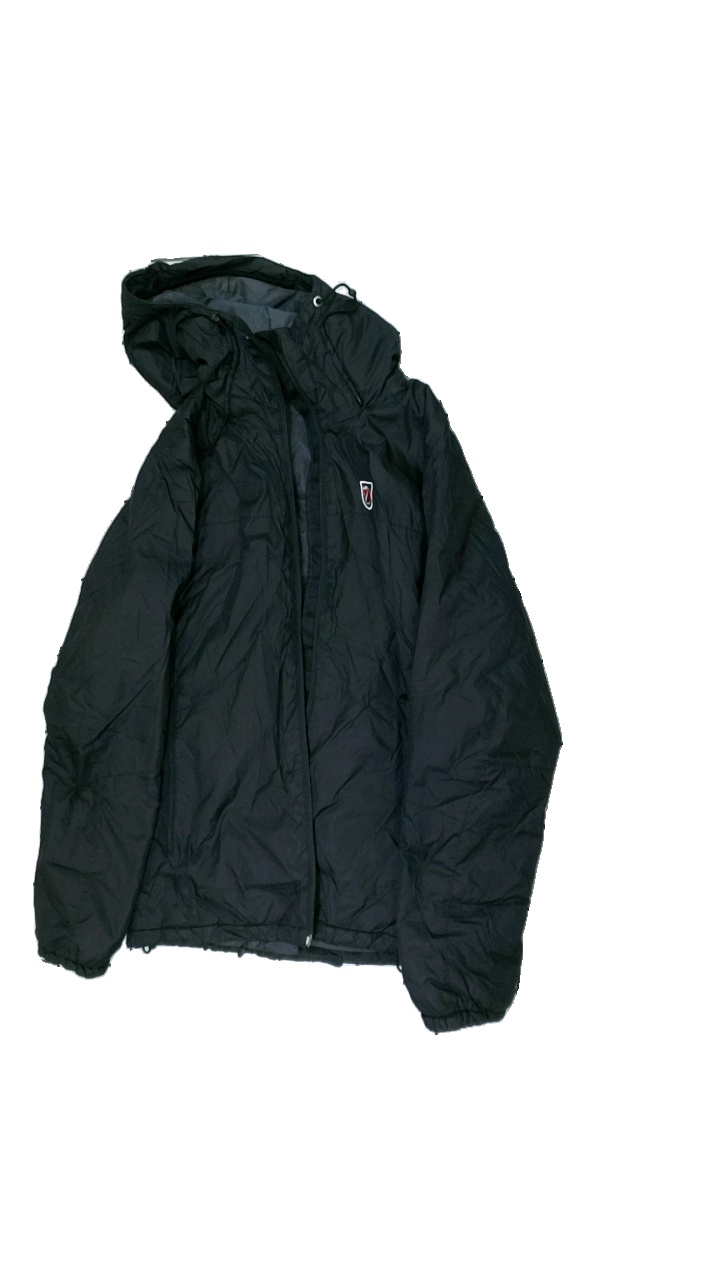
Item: Winter Jacket (Ladies)
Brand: Fjällräven
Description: black jacket
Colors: Black
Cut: Regular
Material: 71% nylon, 29% polyester
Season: All
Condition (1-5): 3
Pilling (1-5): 5
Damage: stains
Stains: Major
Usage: Export
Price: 50-100